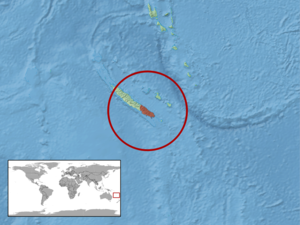
Sigaloseps deplanchei est une espèce de sauriens de la famille des Scincidae.